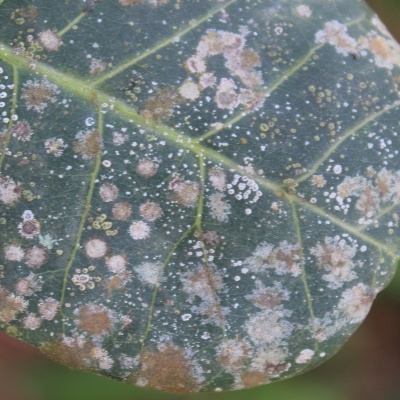
Crop: Cashew
Condition: red rust